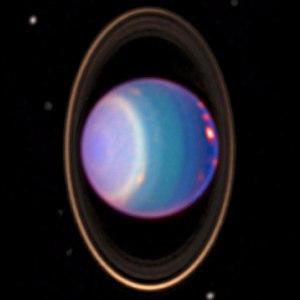
L’atmosphère d'Uranus, comme celle de Neptune, est différente des deux autres géantes gazeuses, Jupiter et Saturne. Bien que principalement composée comme elles d'hydrogène et d'hélium, elle possède une plus grande proportion de gaz volatils tels que l'eau, l'ammoniac et le méthane. Contrairement à Jupiter et Saturne, Uranus ne possèderait pas de manteau d'hydrogène métallique ou d'enveloppe en dessous de sa haute atmosphère. À la place se trouverait une région consistant en un océan composé d'ammoniac, d'eau et de méthane, dont la transition est graduelle sans limite claire avec l'atmosphère dominée par de l'hydrogène et de l'hélium. À cause de ces différences, certains astronomes regroupent Uranus et Neptune dans leur propre catégorie, celle des géantes glacées, pour les distinguer de Jupiter et Saturne.